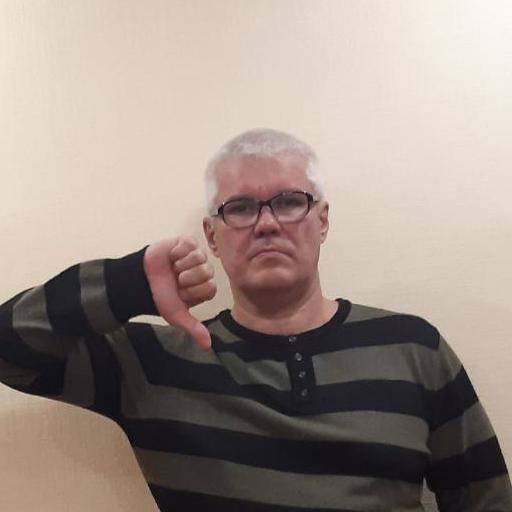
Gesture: dislike